Midcontinent Independent System Operator

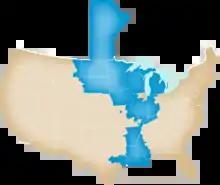
MISO Reliability Footprint

The Midcontinent Independent System Operator, Inc., formerly named Midwest Independent Transmission System Operator, Inc. (MISO) is an Independent System Operator (ISO) and Regional Transmission Organization (RTO) established in 1998. It provides open-access transmission service and monitors the high-voltage transmission system in the Midwestern United States, in Manitoba, Canada, and in a southern U.S. region that includes much of Arkansas, Mississippi, and Louisiana. MISO also operates one of the world's largest real-time energy markets. The 15 states covered by MISO are: Arkansas, Illinois, Indiana, Iowa, Kentucky, Louisiana, Michigan, Minnesota, Mississippi, Missouri, Montana, North Dakota, South Dakota, Texas, and Wisconsin.